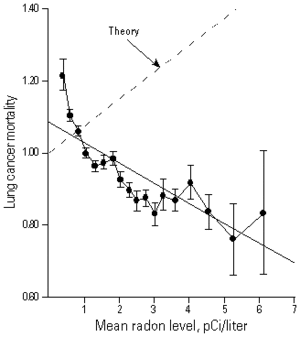
Le radon est l'élément chimique de numéro atomique 86, de symbole Rn. C'est un gaz noble radioactif, incolore, inodore et d'origine le plus souvent naturelle. C'est l'une des substances les plus denses capables de persister sous forme de gaz dans les conditions normales de température et de pression.
Les faibles doses d'irradiation désignent en radiobiologie, épidémiologie et en physique médicale des expositions à des rayonnements ionisants qui se situent à un niveau faible, de l'ordre du centigray. Ce niveau est très largement inférieur à celui où apparaît un effet déterministe. Il est sous les limites actuelles de détection des effets stochastiques.